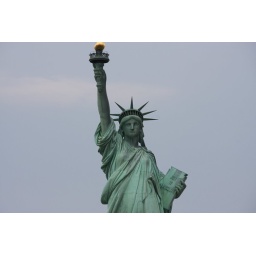
I lift my lamp beside the golden door!